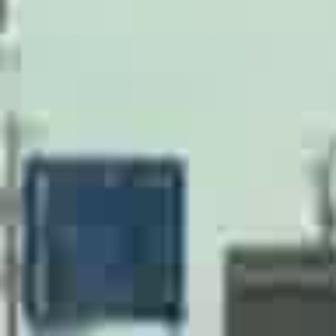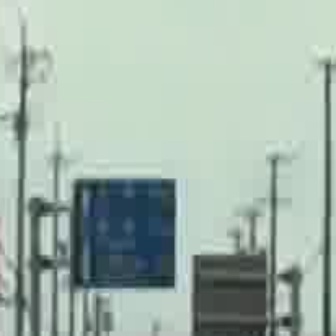
  Please identify the target specified by the bounding box [25,158,168,302] in the first image and locate it in the second image. Return the coordinates in [x_min,y_min,x_max,y_max] format.
Answer: [72,178,169,276]